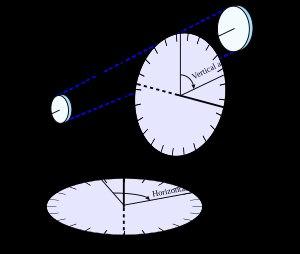
Un théodolite est un instrument de géodésie complété d’un instrument d'optique, mesurant des angles dans les deux plans horizontaux et verticaux afin de déterminer une direction. Il est utilisé pour réaliser les mesures d’une triangulation, c'est-à-dire des angles d’un triangle.